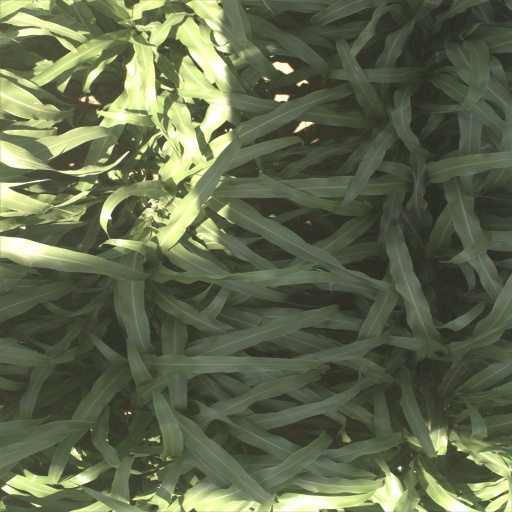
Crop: sorghum